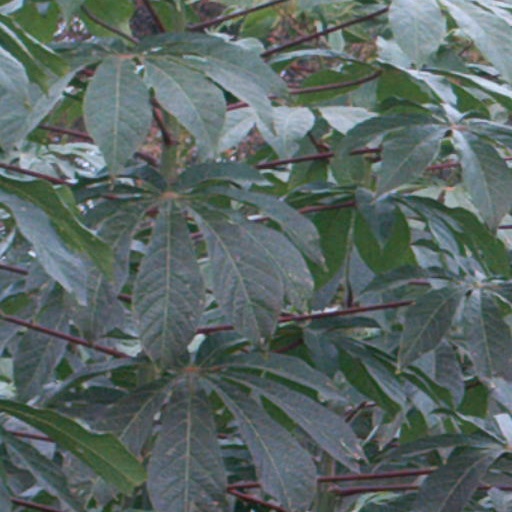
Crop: cassava